Iredell County, North Carolina

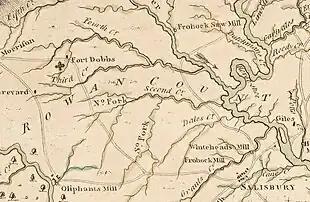
Detail of a 1770 map of North Carolina by John Collett depicting the locations of Fort Dobbs, the Yadkin and Catawba Rivers, and Salisbury

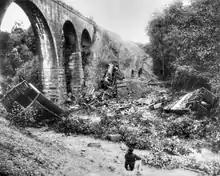
Bostian Bridge Train Wreck in 1891. Remains of the locomotive and wooden passenger cars at the base of the 60-foot-high Bostian Bridge, over Third Creek near Statesville.

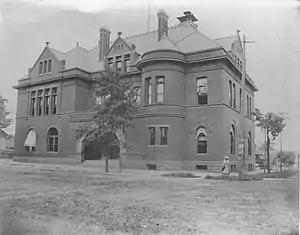
Historice Statesville Court House and Post Office, c. 1900

According to the U.S. Census Bureau, the county has a total area of , of which is land and (3.85%) is water.